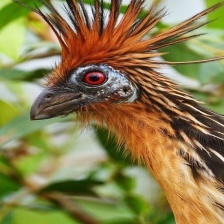
Species: HOATZIN
Scientific name: OPHISTHOCOMUS HOAZIN